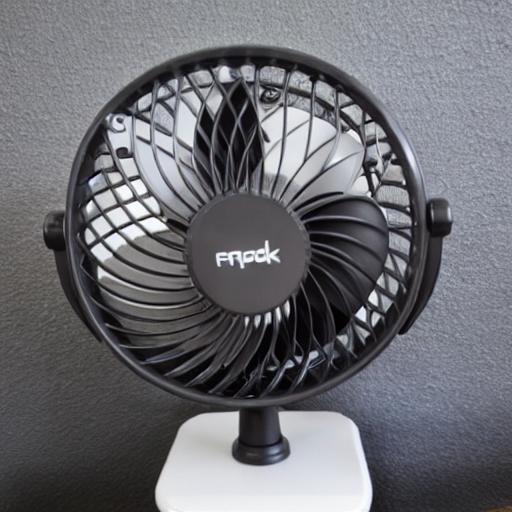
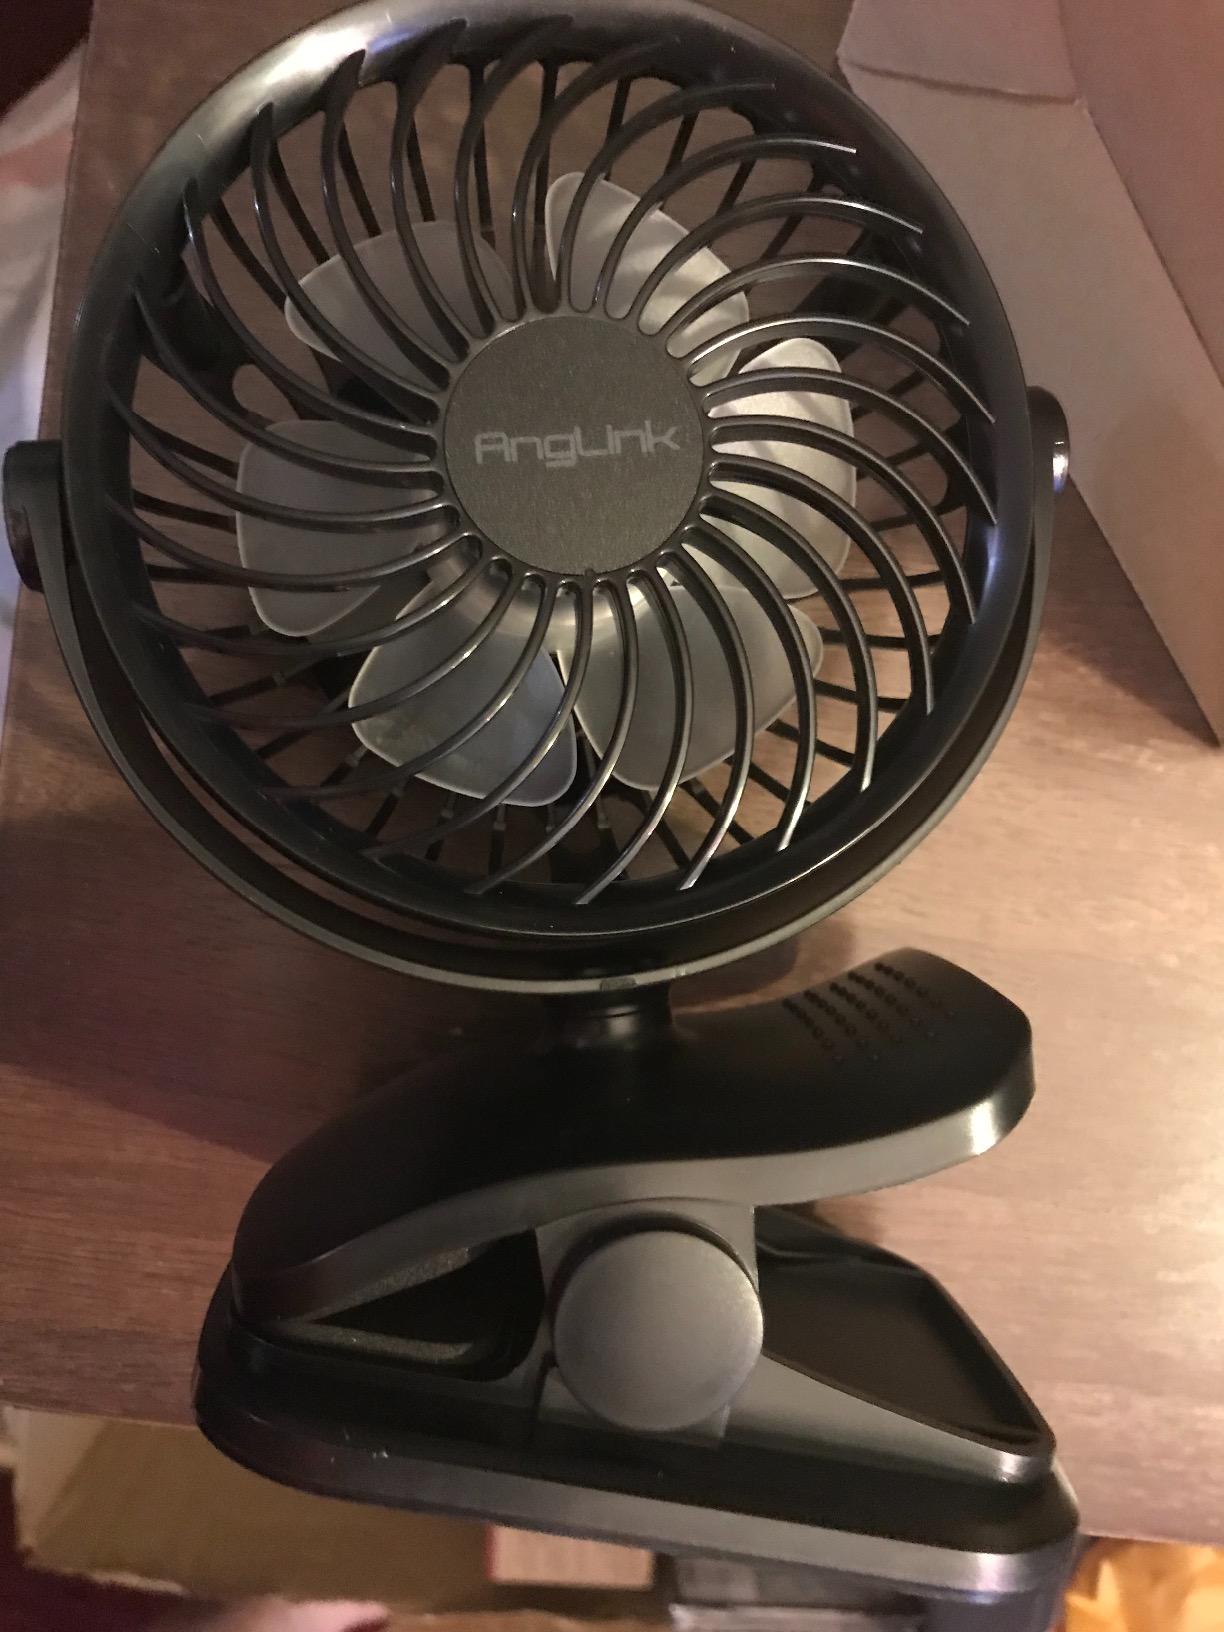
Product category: fan
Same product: no